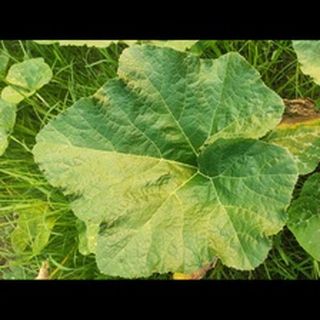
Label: healthy_pumpkin